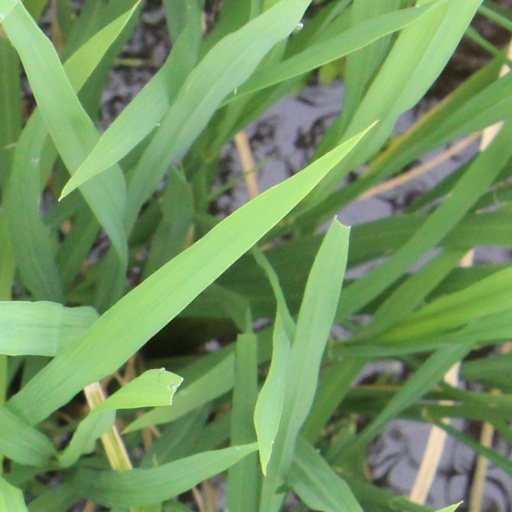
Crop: rice